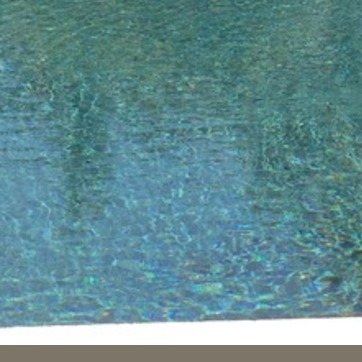
Material: water